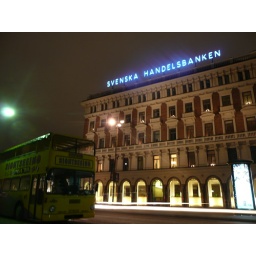
Handelsbanken building and tourist bus in Stockholm